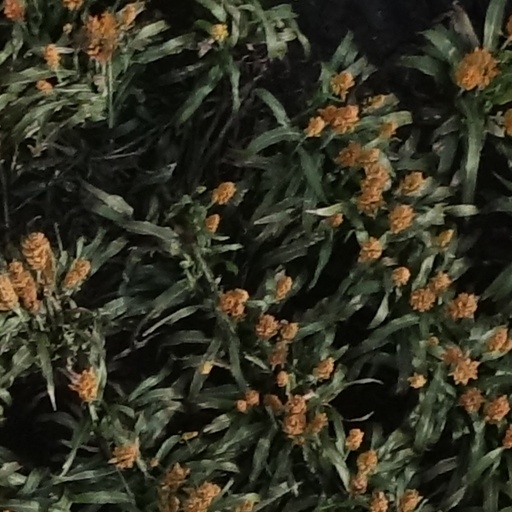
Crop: sorghum